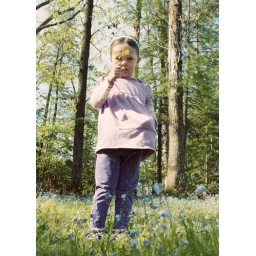
lets stand in those blue flowers over there